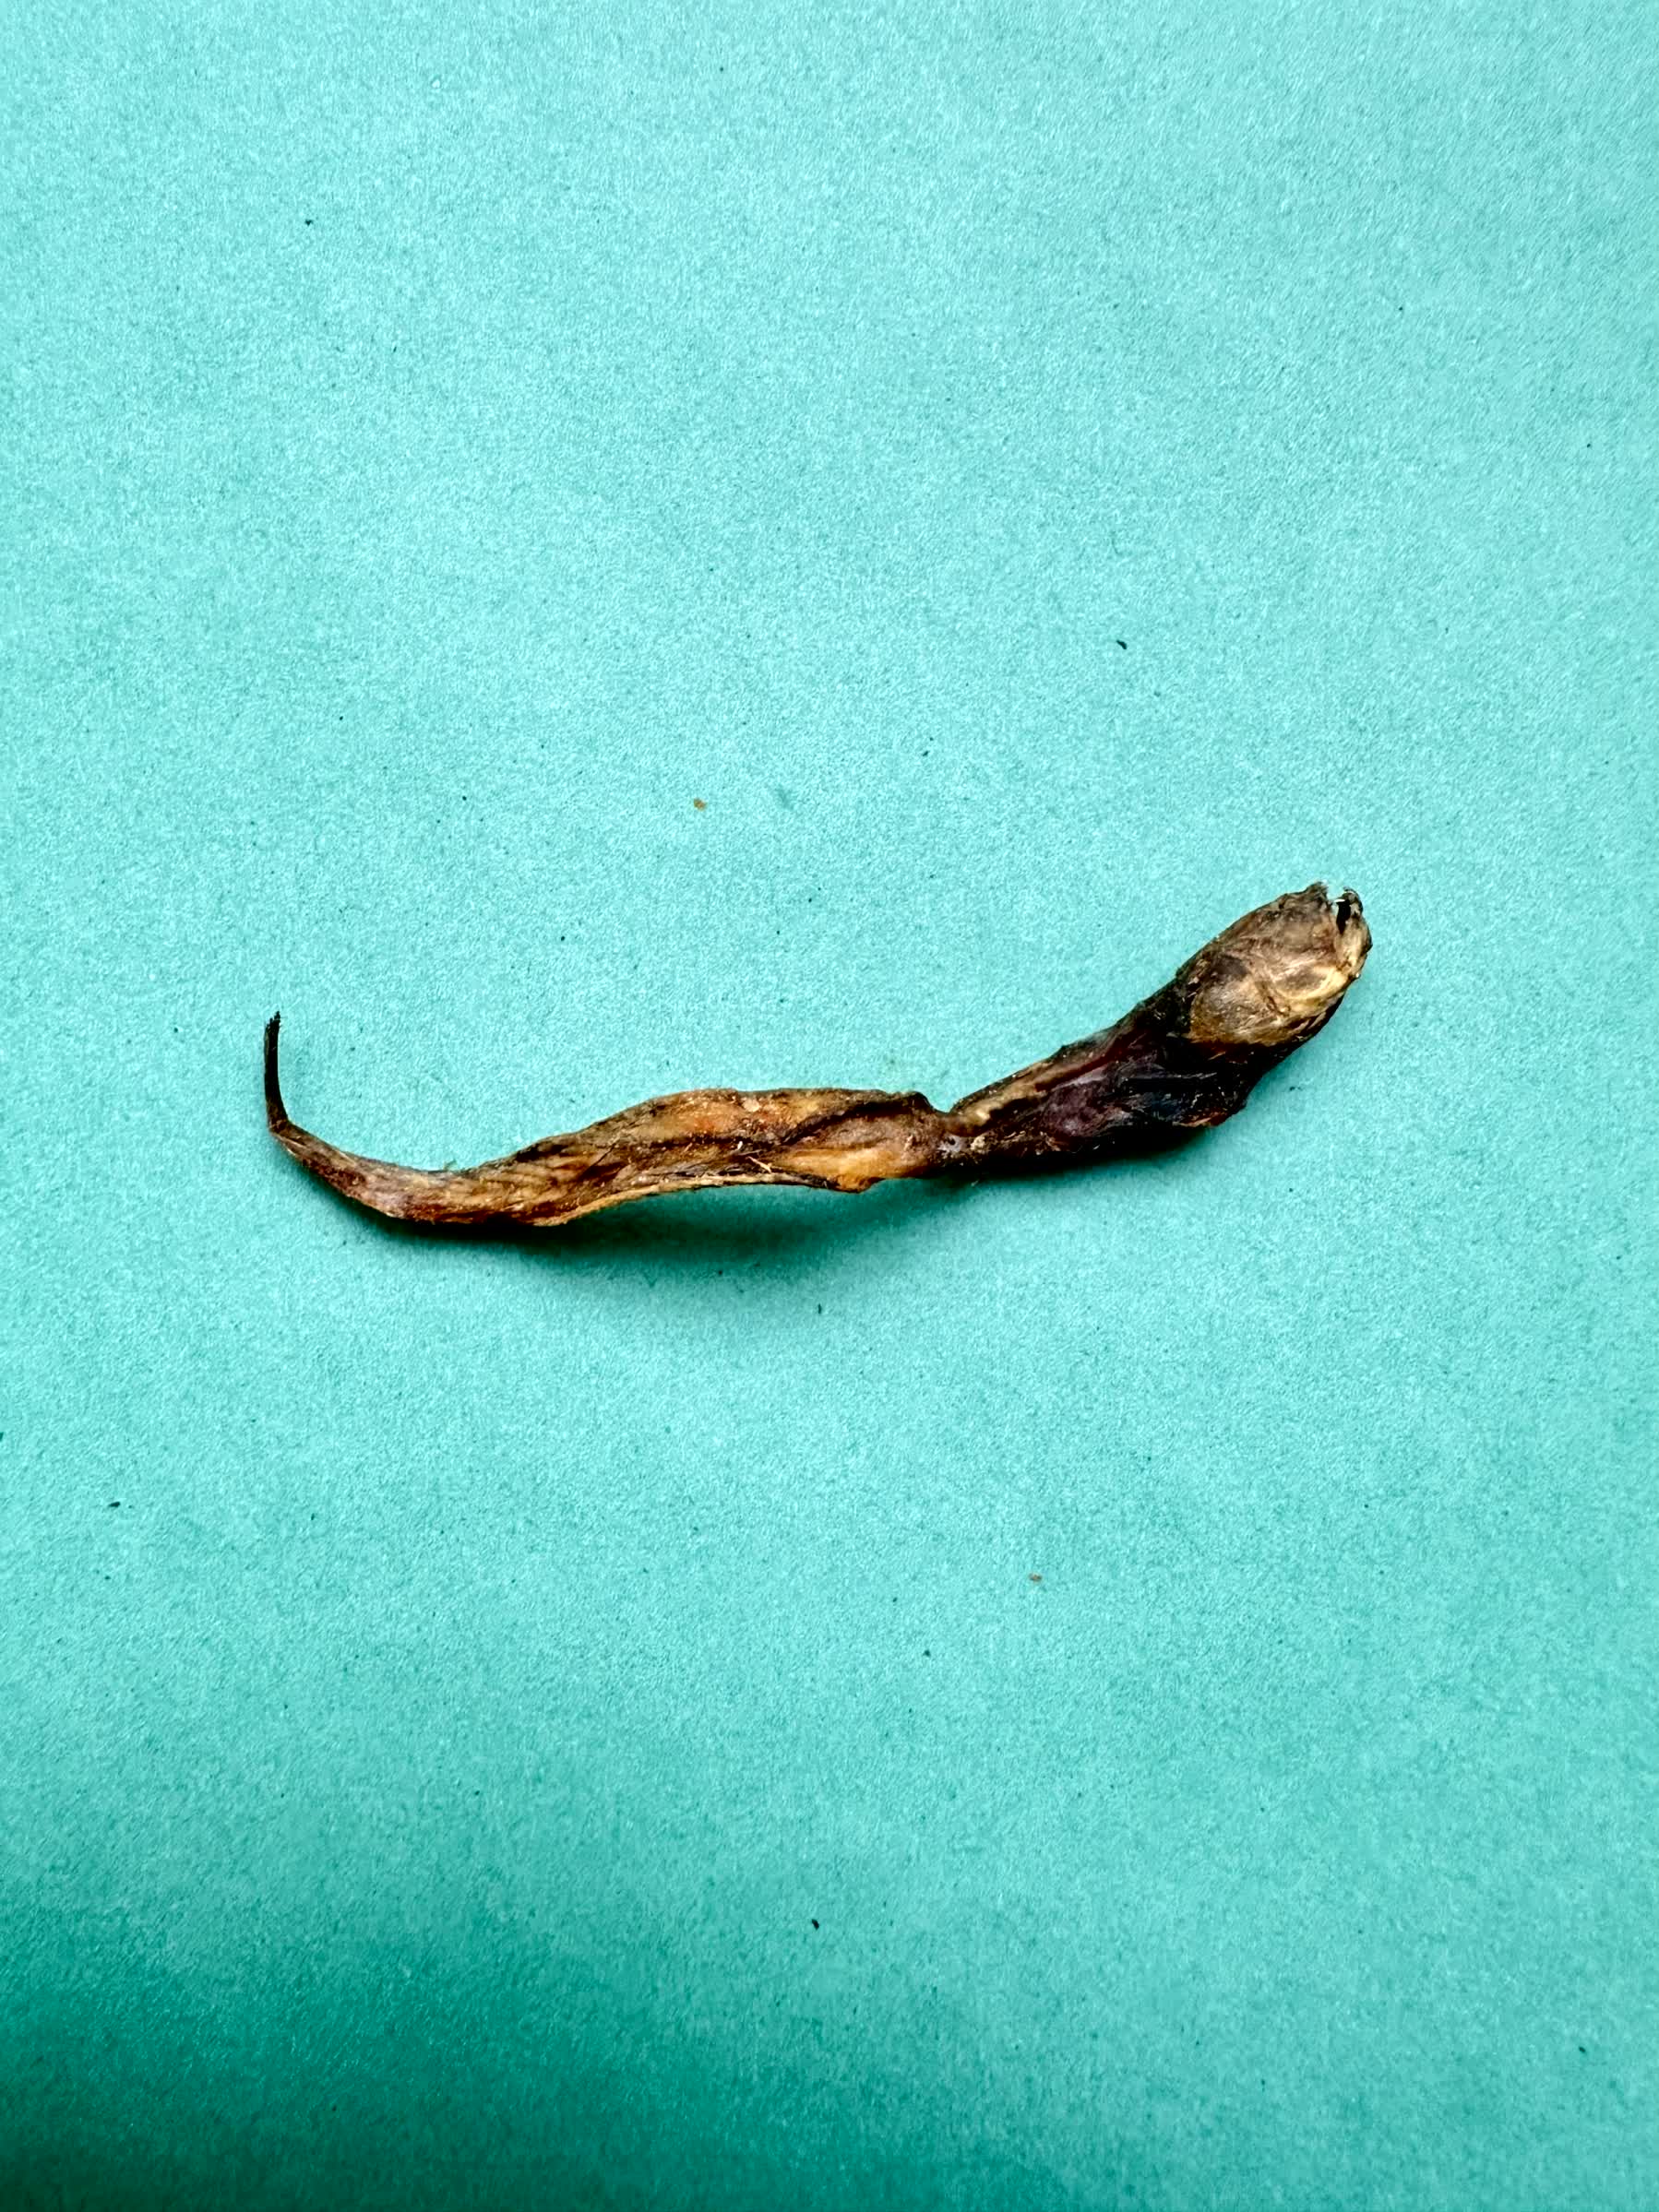
Species: Chewa